Tragyal

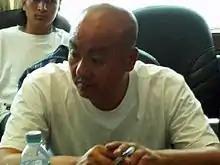
Tragyal (Shogdung), April 2010

Tragyal is a Tibetan writer who wrote a book, "The Line Between Sky and Earth", about the 2008 Tibetan unrest, which he suggests could be called the "Maroon Revolution" if considered one of the wave of modern color revolutions after the color of the monks' robes. He advocates peaceful revolution using civil disobedience. Tragyal, 47 at the time of his arrest, was employed at a Chinese publishing house. He is the author of several works attacking Buddhist superstition, written using the name "Shogdung". Tragyal was arrested in Xining by Chinese authorities April, 2010 and will stand trial on a charge of "splittism" in August, 2010.